Sabaton

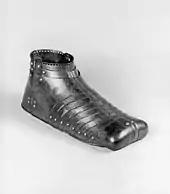
A duckbill-style German sabaton for the right foot,

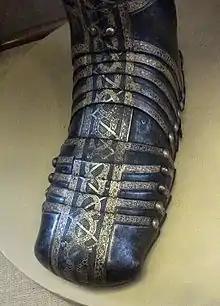
English-made Greenwich armour sabaton, 1587–1589

A sabaton or solleret is part of a knight's body armor that covers the foot.